Rizzo the Rat

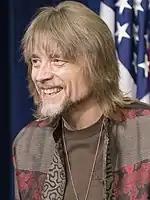
Steve Whitmire was Rizzo's creator and original performer.

Rizzo's name is derived from Dustin Hoffman's Ratso Rizzo character in "Midnight Cowboy". Steve Whitmire created the character, based on rats he had previously made out of bottles.